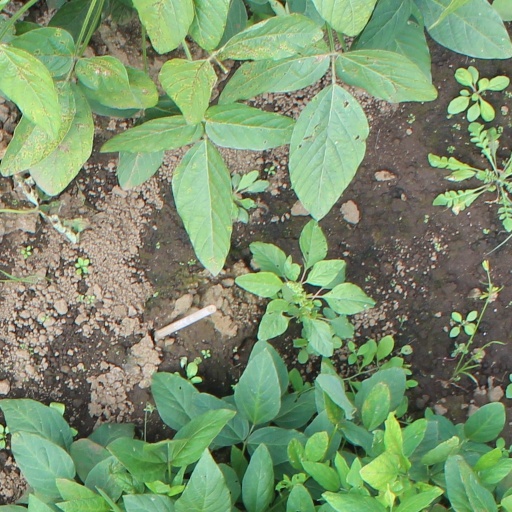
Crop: soybean